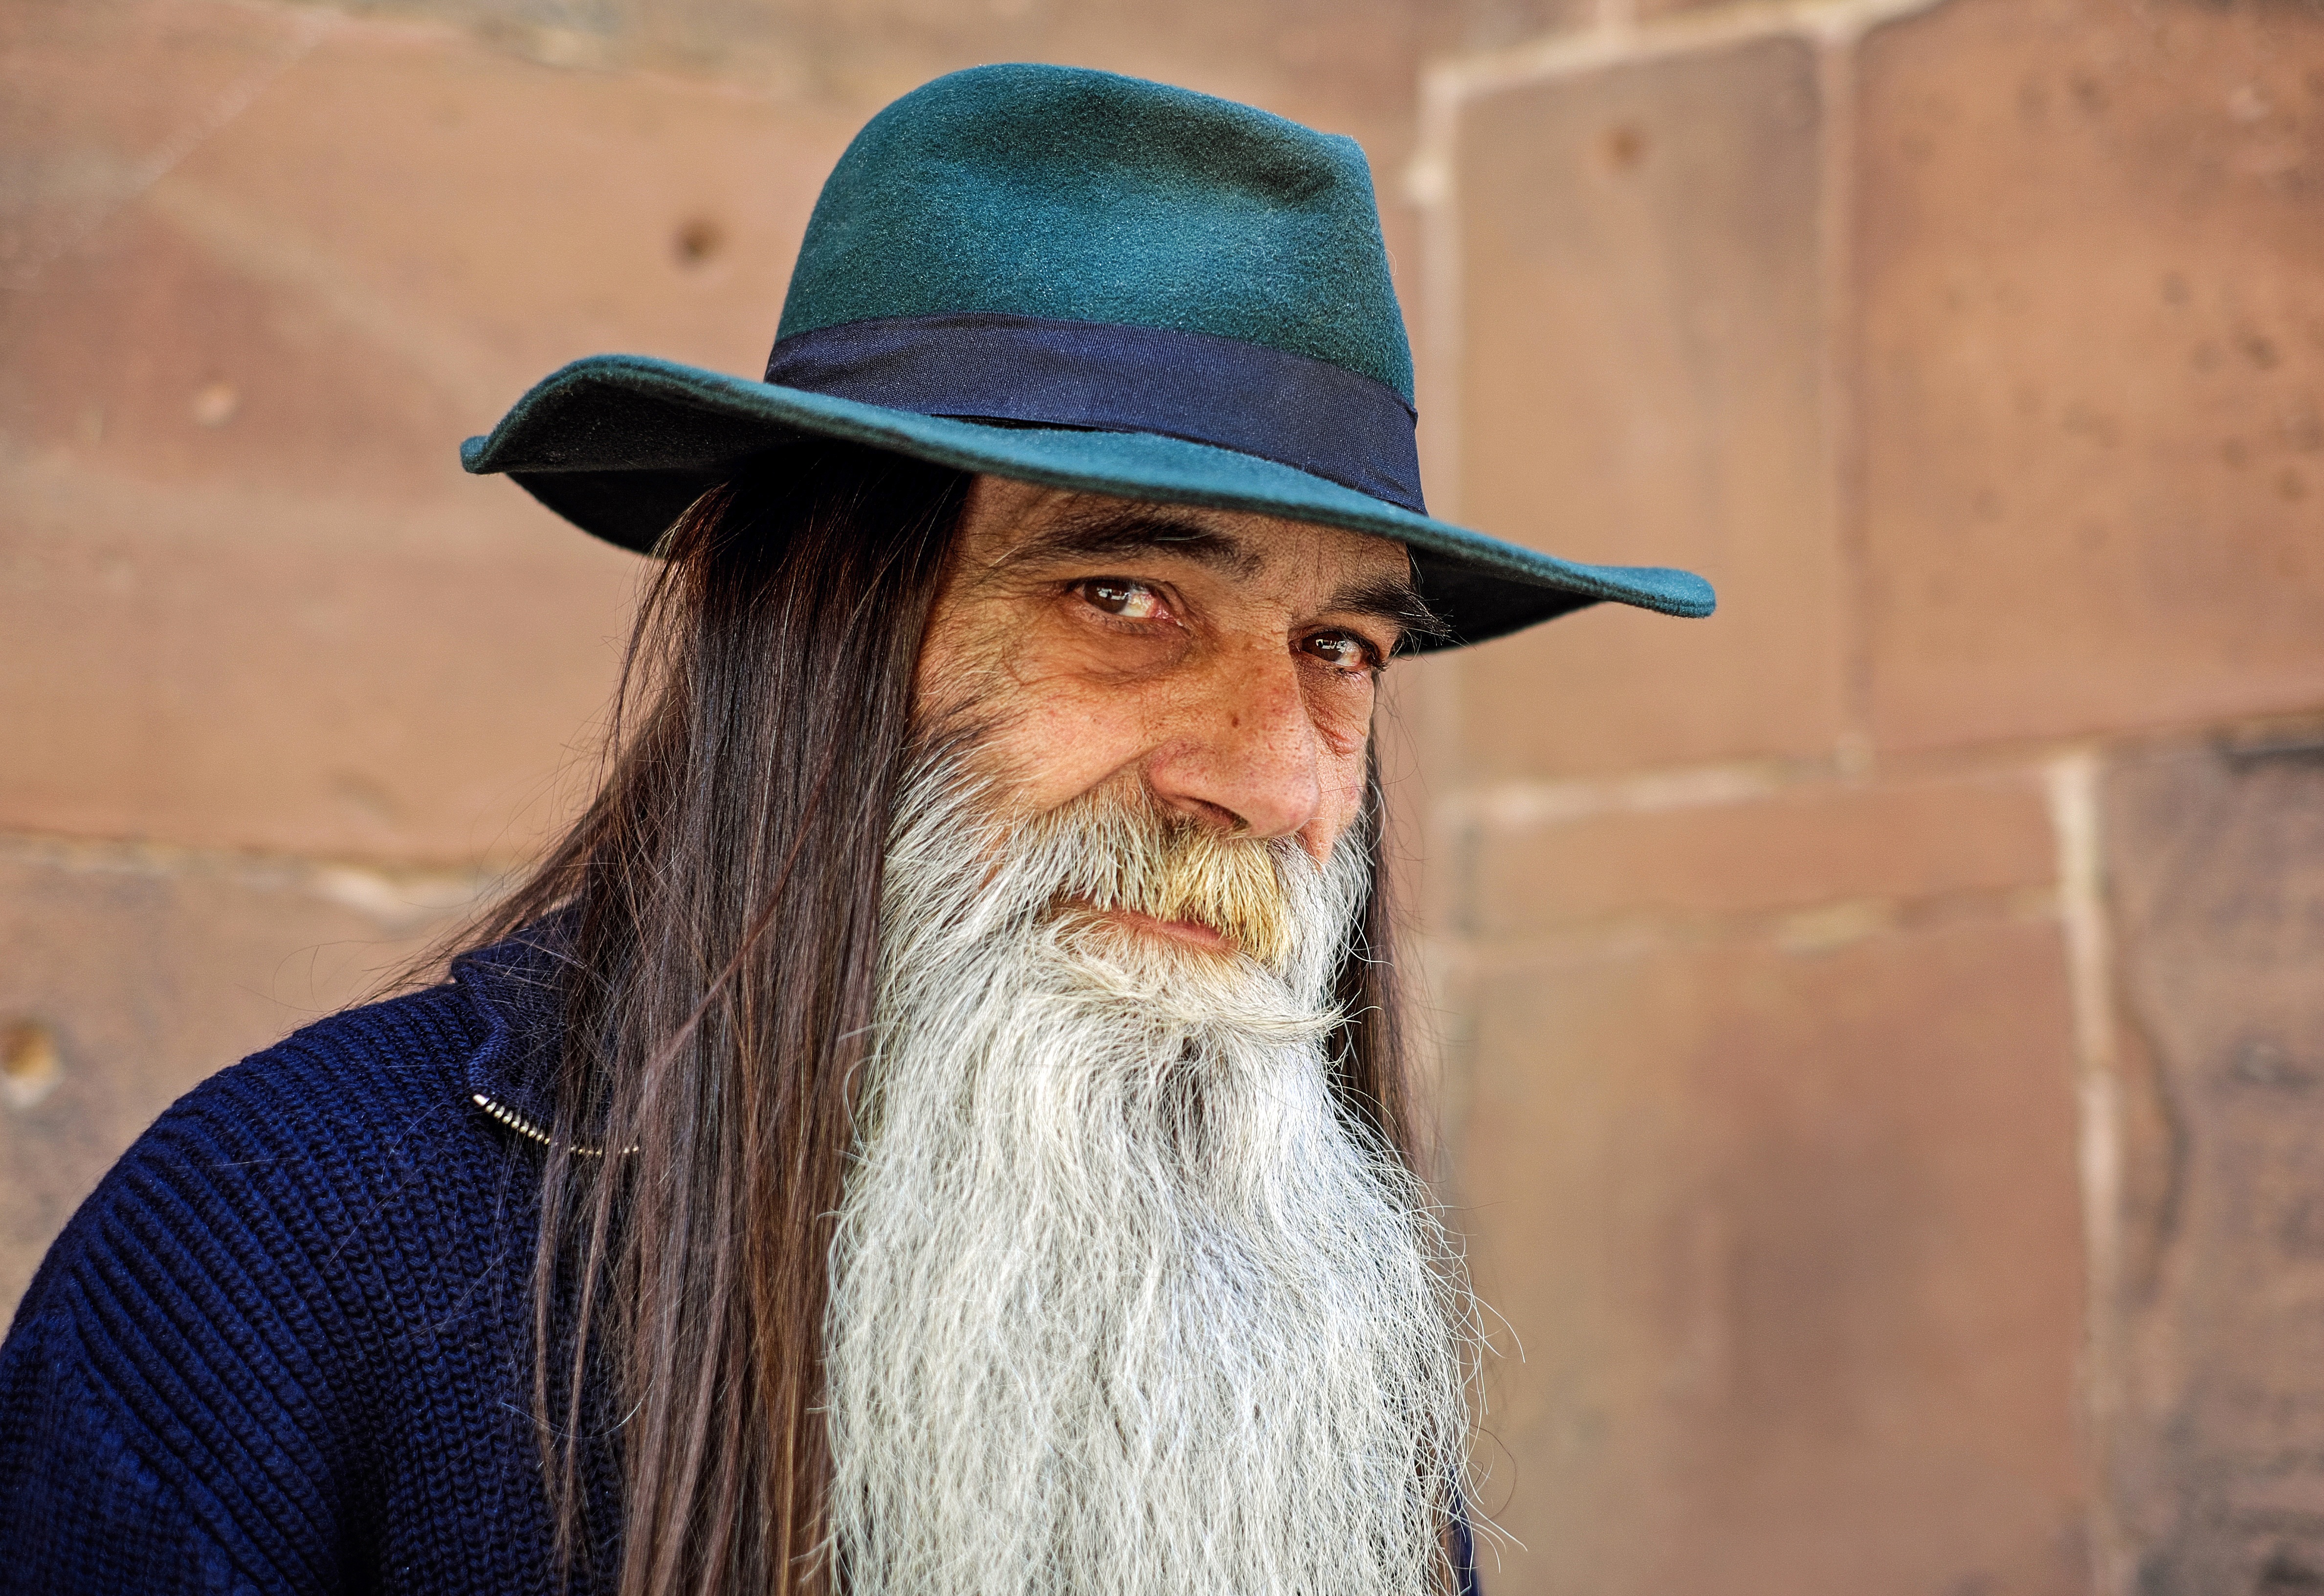
man, person, hair, view, portrait, color, human, hat, blue, clothing, beard, face, bart, head, facial hair